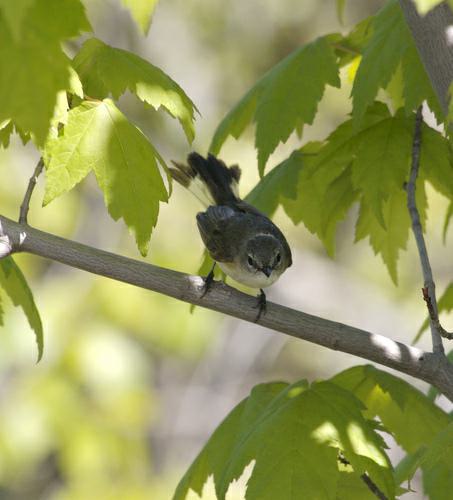
A photo of a blue headed vireo